Mihir Bose

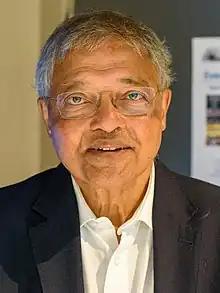
Bose in 2022

Mihir Bose (born 12 January 1947) is a British Indian journalist and author. He writes a weekly "Big Sports Interview" for the "London Evening Standard", and also writes and broadcasts on sport and social and historical issues for several outlets including the BBC, the "Financial Times" and "Sunday Times". He was the BBC Sports Editor until 4 August 2009.